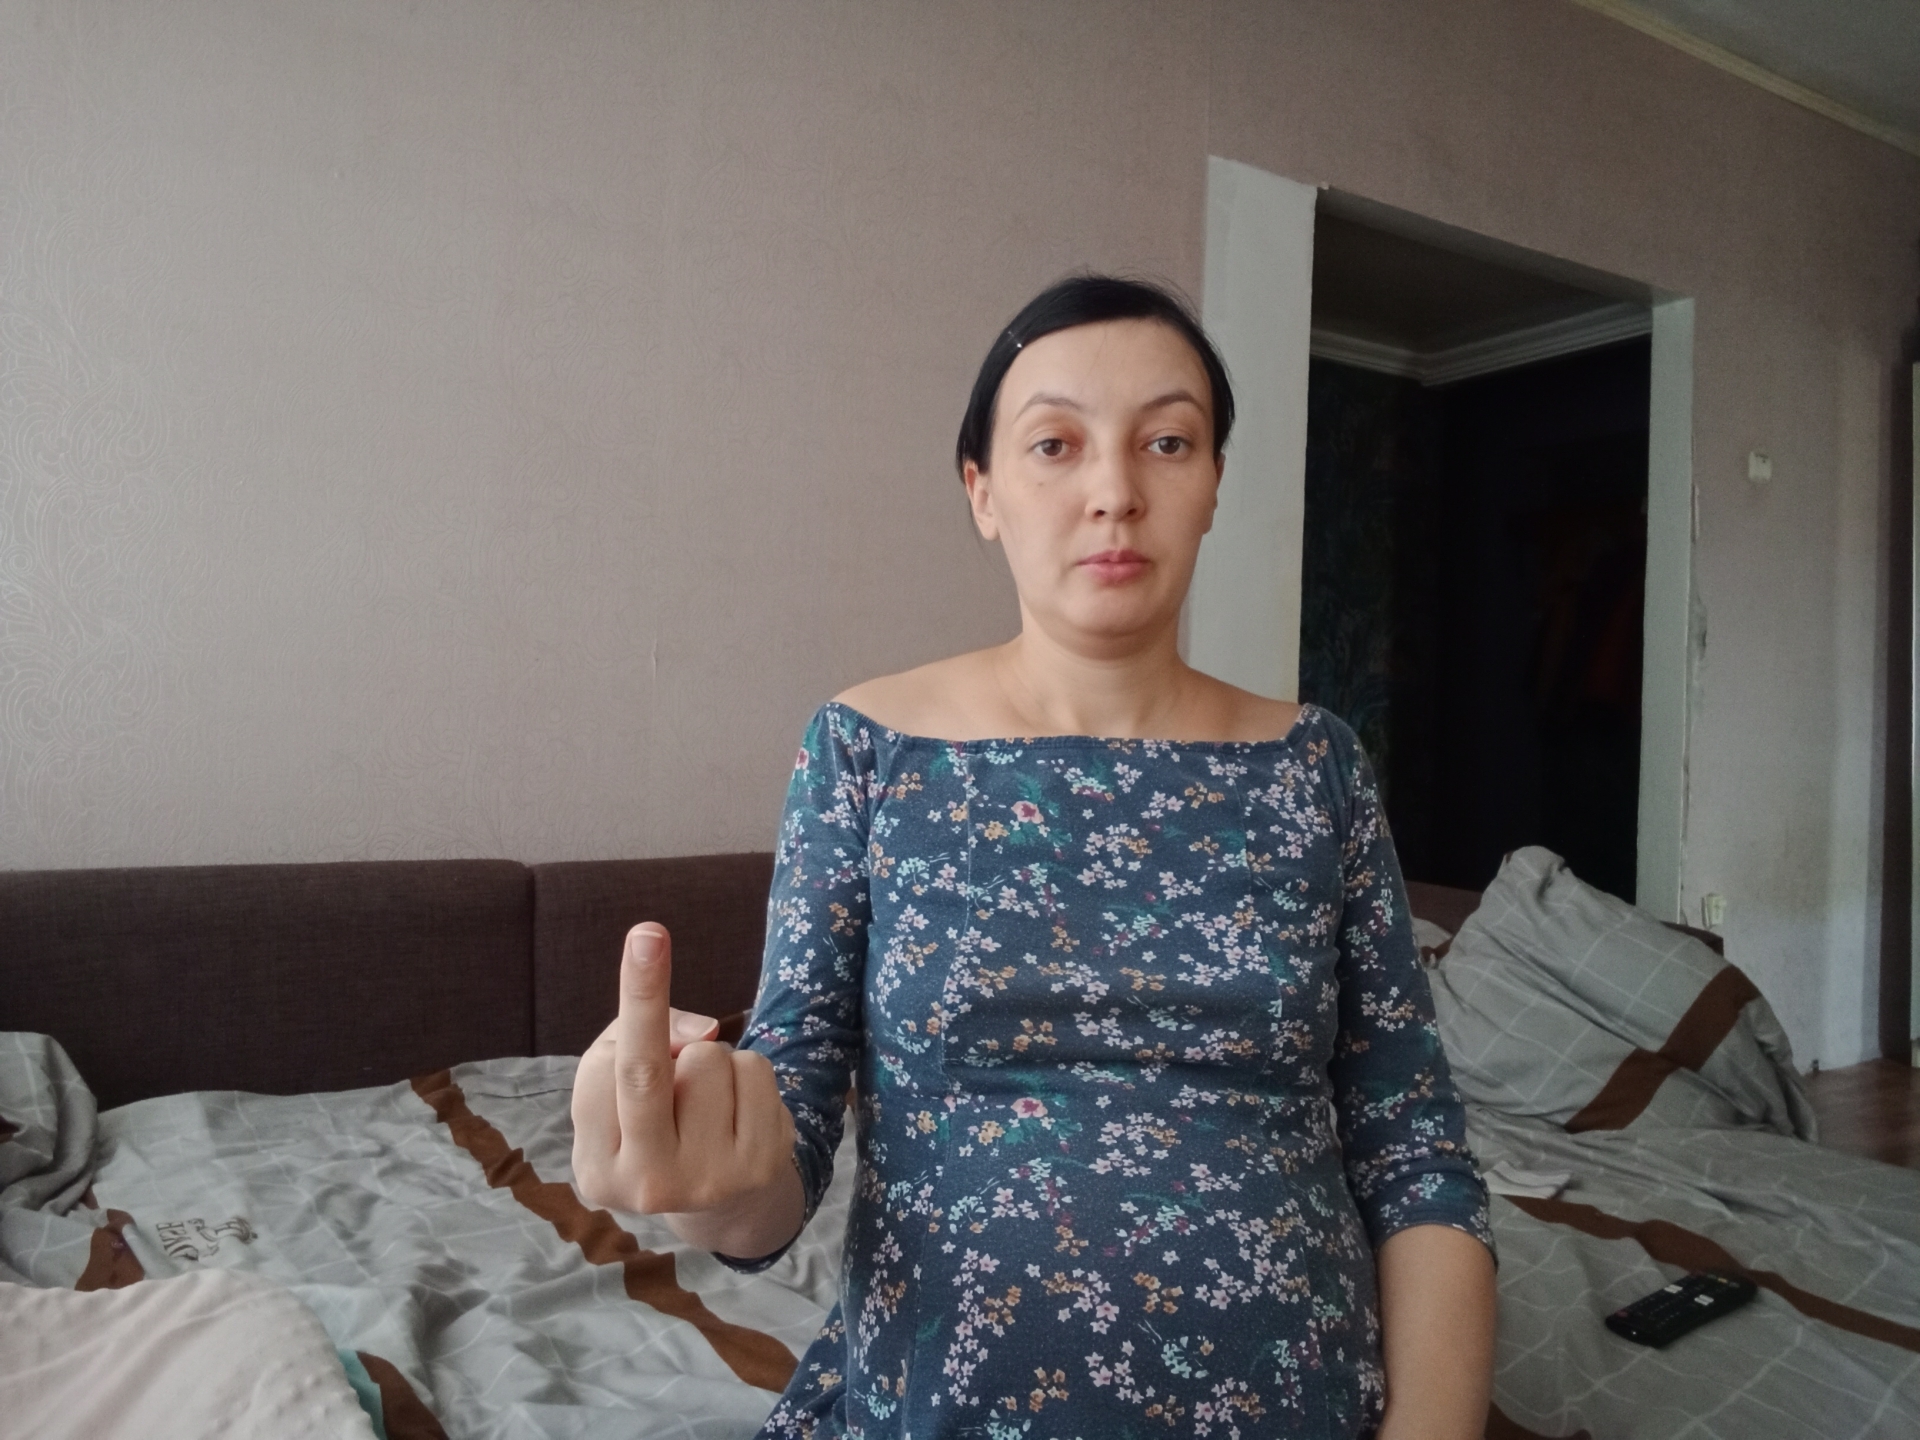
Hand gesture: middle_finger